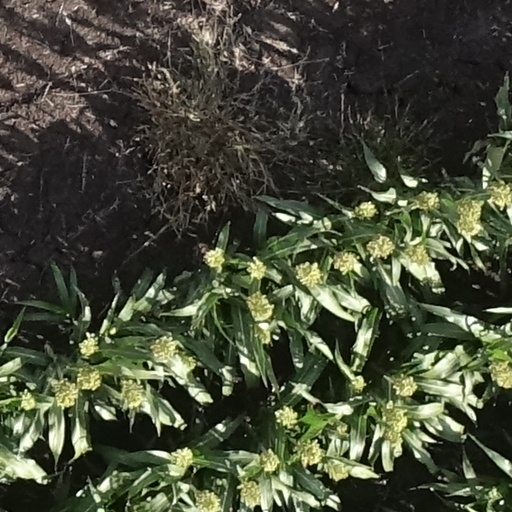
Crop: sorghum